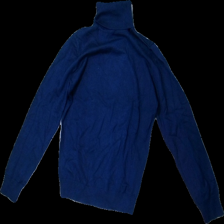
View: front
Type: Sweater
Category: Ladies
Brand: Missing
Colors: Blue
Material: 78% Viscose 22% Polyester
Cut: Turtle neck, Regular
Price range: 100-150
Recommended usage: Reuse
Description: blue turtleneck sweater